Marta Dymek

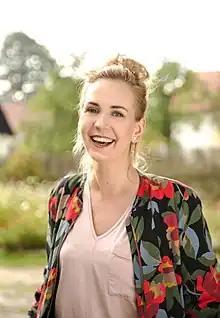
Marta Dymek

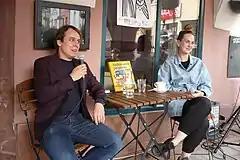
Zbigniew Fingas, Marta Dymek, Literary Heights Festival, Nowa Ruda, 2020

Marta Dymek (born 3 July 1990) is a Polish chef, blogger, author of cookbooks, and an advocate for plant-based cooking.